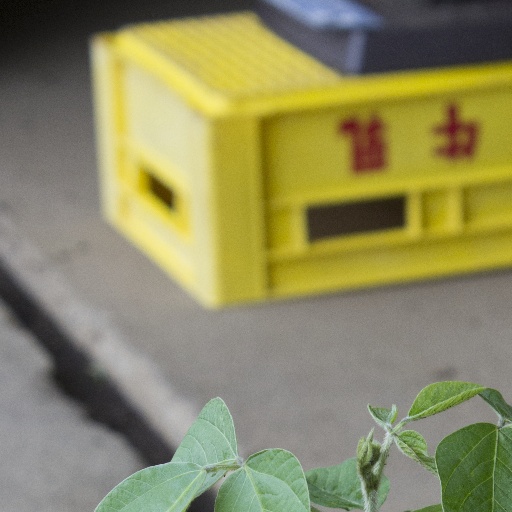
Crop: soybean